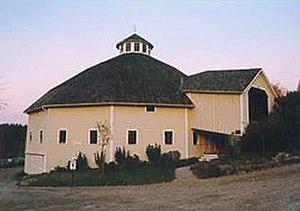
Peter Schumann, né en 1934 à Lüben en Silésie, est le fondateur du Bread and Puppet Theatre, théâtre de rue engagé, avec marionnettes géantes. Il fait aussi de la sculpture, de la danse et de la peinture. Le Bread and Puppet Theatre tire son nom d'une coutume de la compagnie : avant chaque spectacle, les acteurs distribuent du pain aux spectateurs parce que le théâtre est aussi indispensable que le pain selon Peter Schumann, qui utilise exactement la recette du pain que sa mère faisait.
The Bread and Puppet Theatre est une compagnie de théâtre et de marionnettes progressiste née en 1962. Fondée par Peter Schumann, allemand de Silésie installé aux États-Unis en 1961, la compagnie s’inscrit dans le mouvement radical américain, né en même temps que la lutte pour les droits civiques. Elle s’oppose à toute forme de répression, de guerre, d’injustice. D’où son nom générique de théâtre radical.